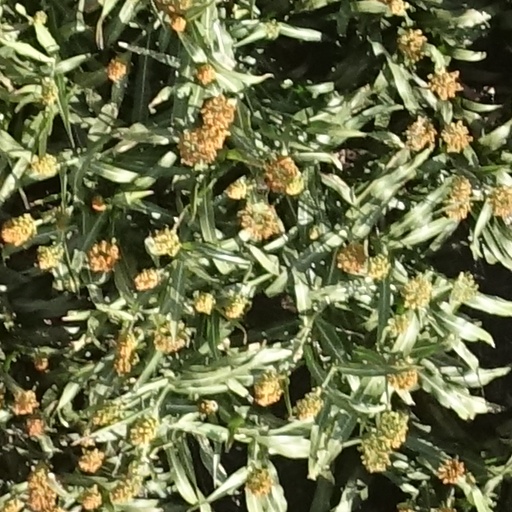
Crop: sorghum